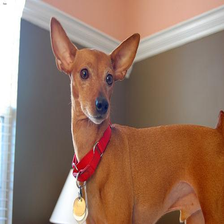
Species: dog
Breed: miniature pinscher